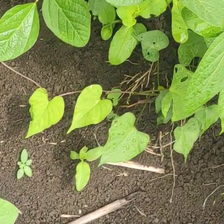
Weed species: Obscure_morning _glory(Ipomoea obscura)